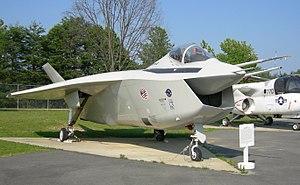
Boeing Defense, Space & Security, basé à St. Louis, Missouri, États-Unis, est une division du groupe Boeing responsable du développement de produits et services de l'industrie de l'armement et de l'aérospatiale. Defense, Space & Security fait de Boeing la seconde plus grosse société militaire privée au monde et est responsable de 56 % des revenus du groupe.
Le Boeing X-32 est un avion ADAV multirôle expérimental américain, construit dans le cadre du programme Joint Strike Fighter lancé par l'agence américaine de recherches sur les projets de défense, en 1993.